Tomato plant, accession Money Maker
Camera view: bottom (45 deg); turntable rotation: 240 degrees
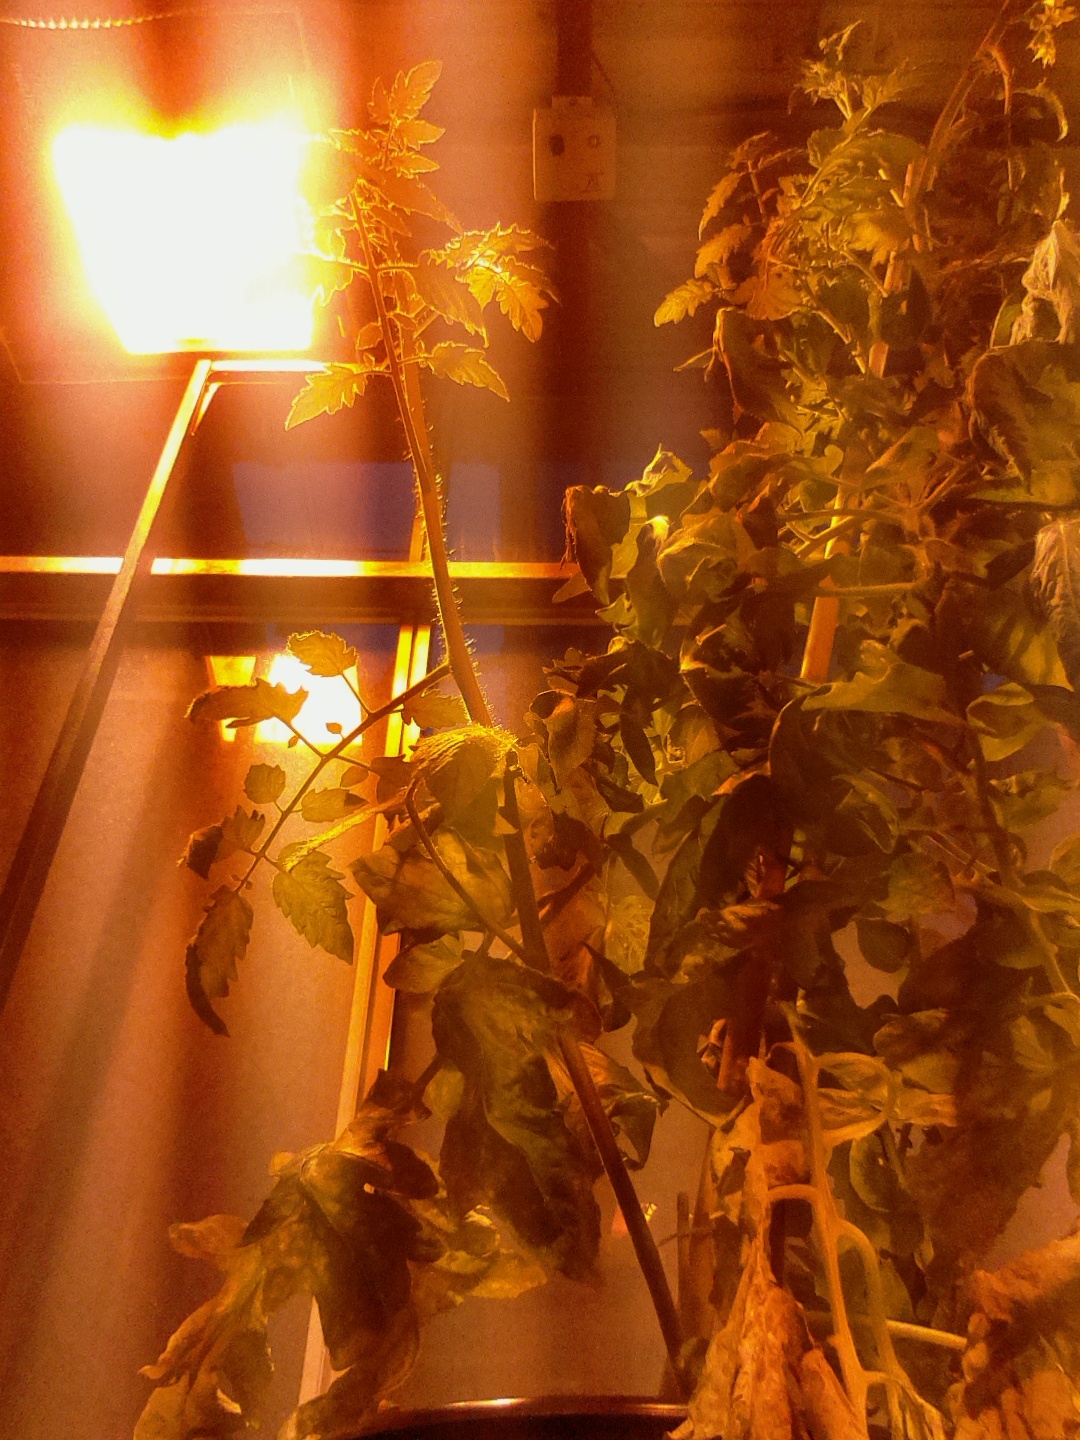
BBCH growth stage 73: 30%-40% of final fruit size